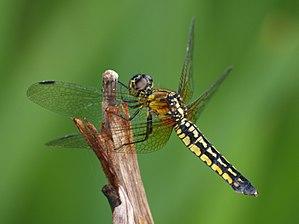
Lyriothemis est un genre de libellules dans la famille des Libellulidae appartenant au sous-ordre des anisoptères dans l'ordre des odonates. On les trouve dans le sud-est de l'Asie. Il arrive que les membres de ce genre laissent leurs œufs dans des crevasses remplies d'eau et dans les trous des arbres ainsi que dans des branches tombées. Le genre comprend quinze espèces.